Light + Time Tower

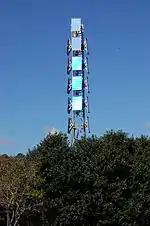
Light+Time

The Light + Time Tower is a sculpture located in the city of Raleigh, North Carolina designed to diffract the morning and afternoon sunlight into vibrant colors visible to the commuters who pass by it. It is located in the median of Capital Boulevard just northeast of the Fairview Road overpass.